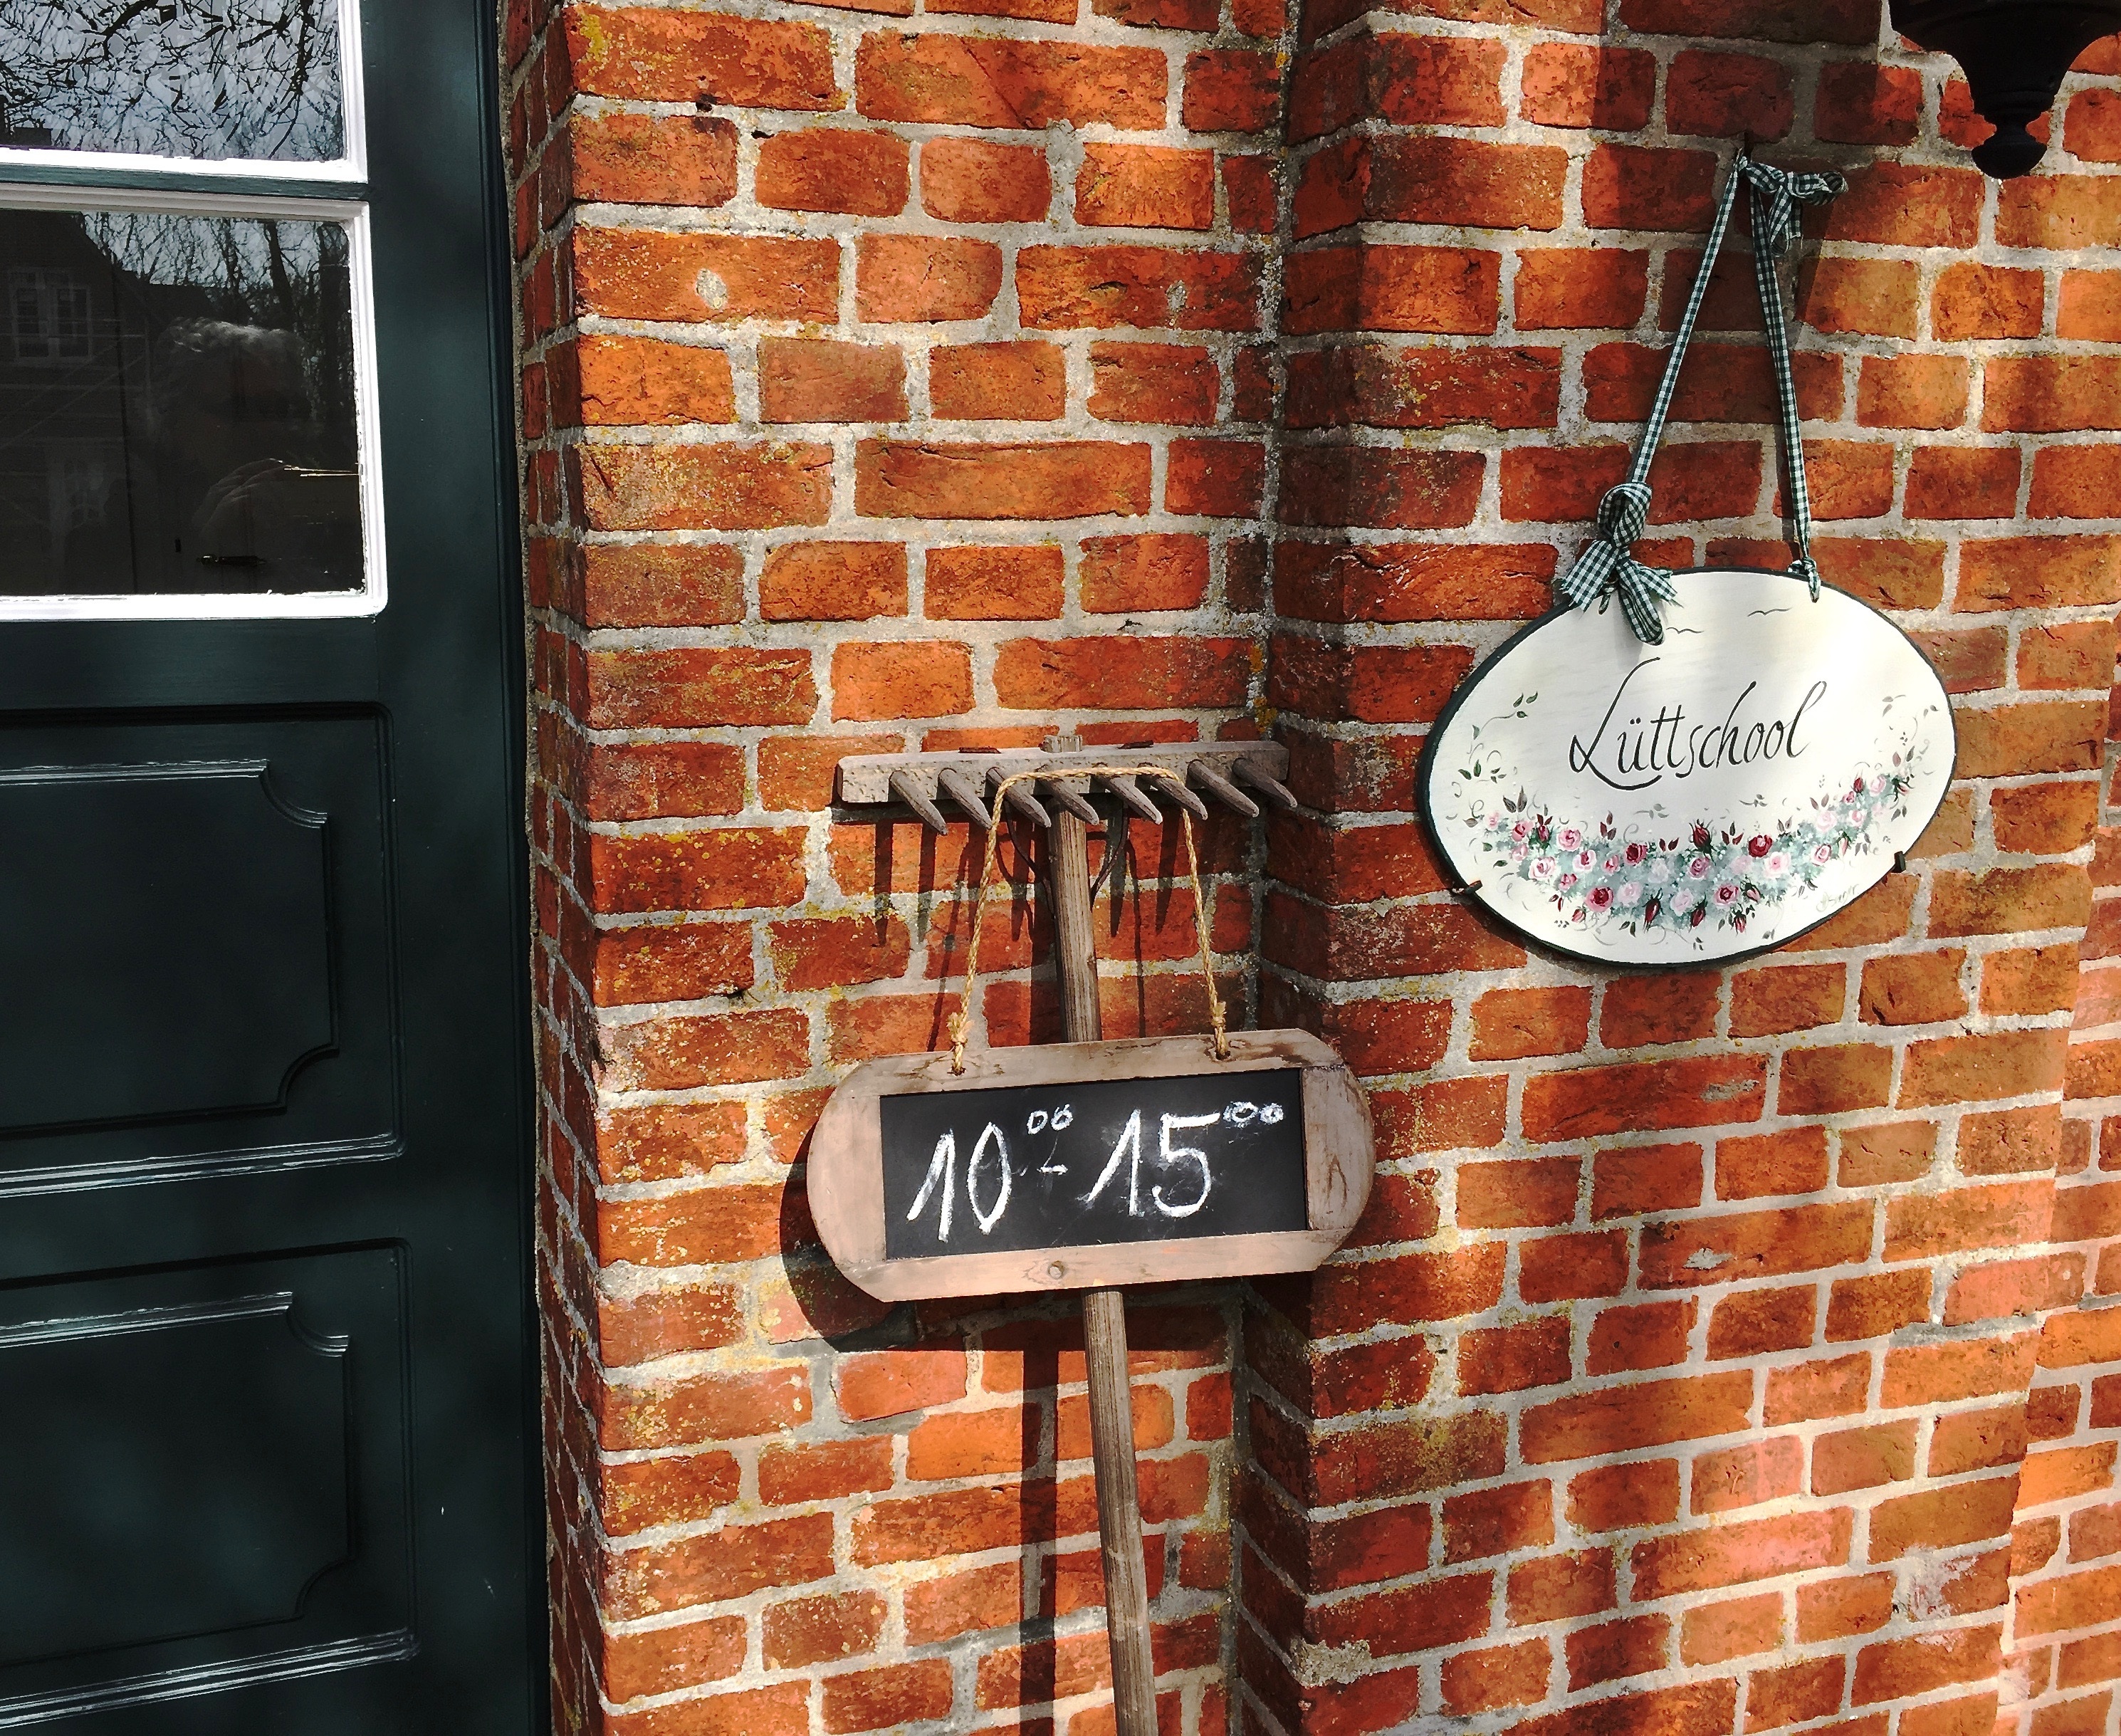
wood, building, old, home, wall, red, island, old building, brick, material, places of interest, picturesque, school, mood, nordfriesland, pellworm